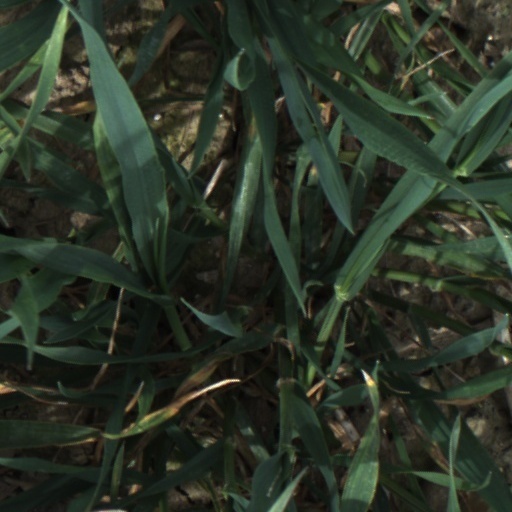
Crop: wheat